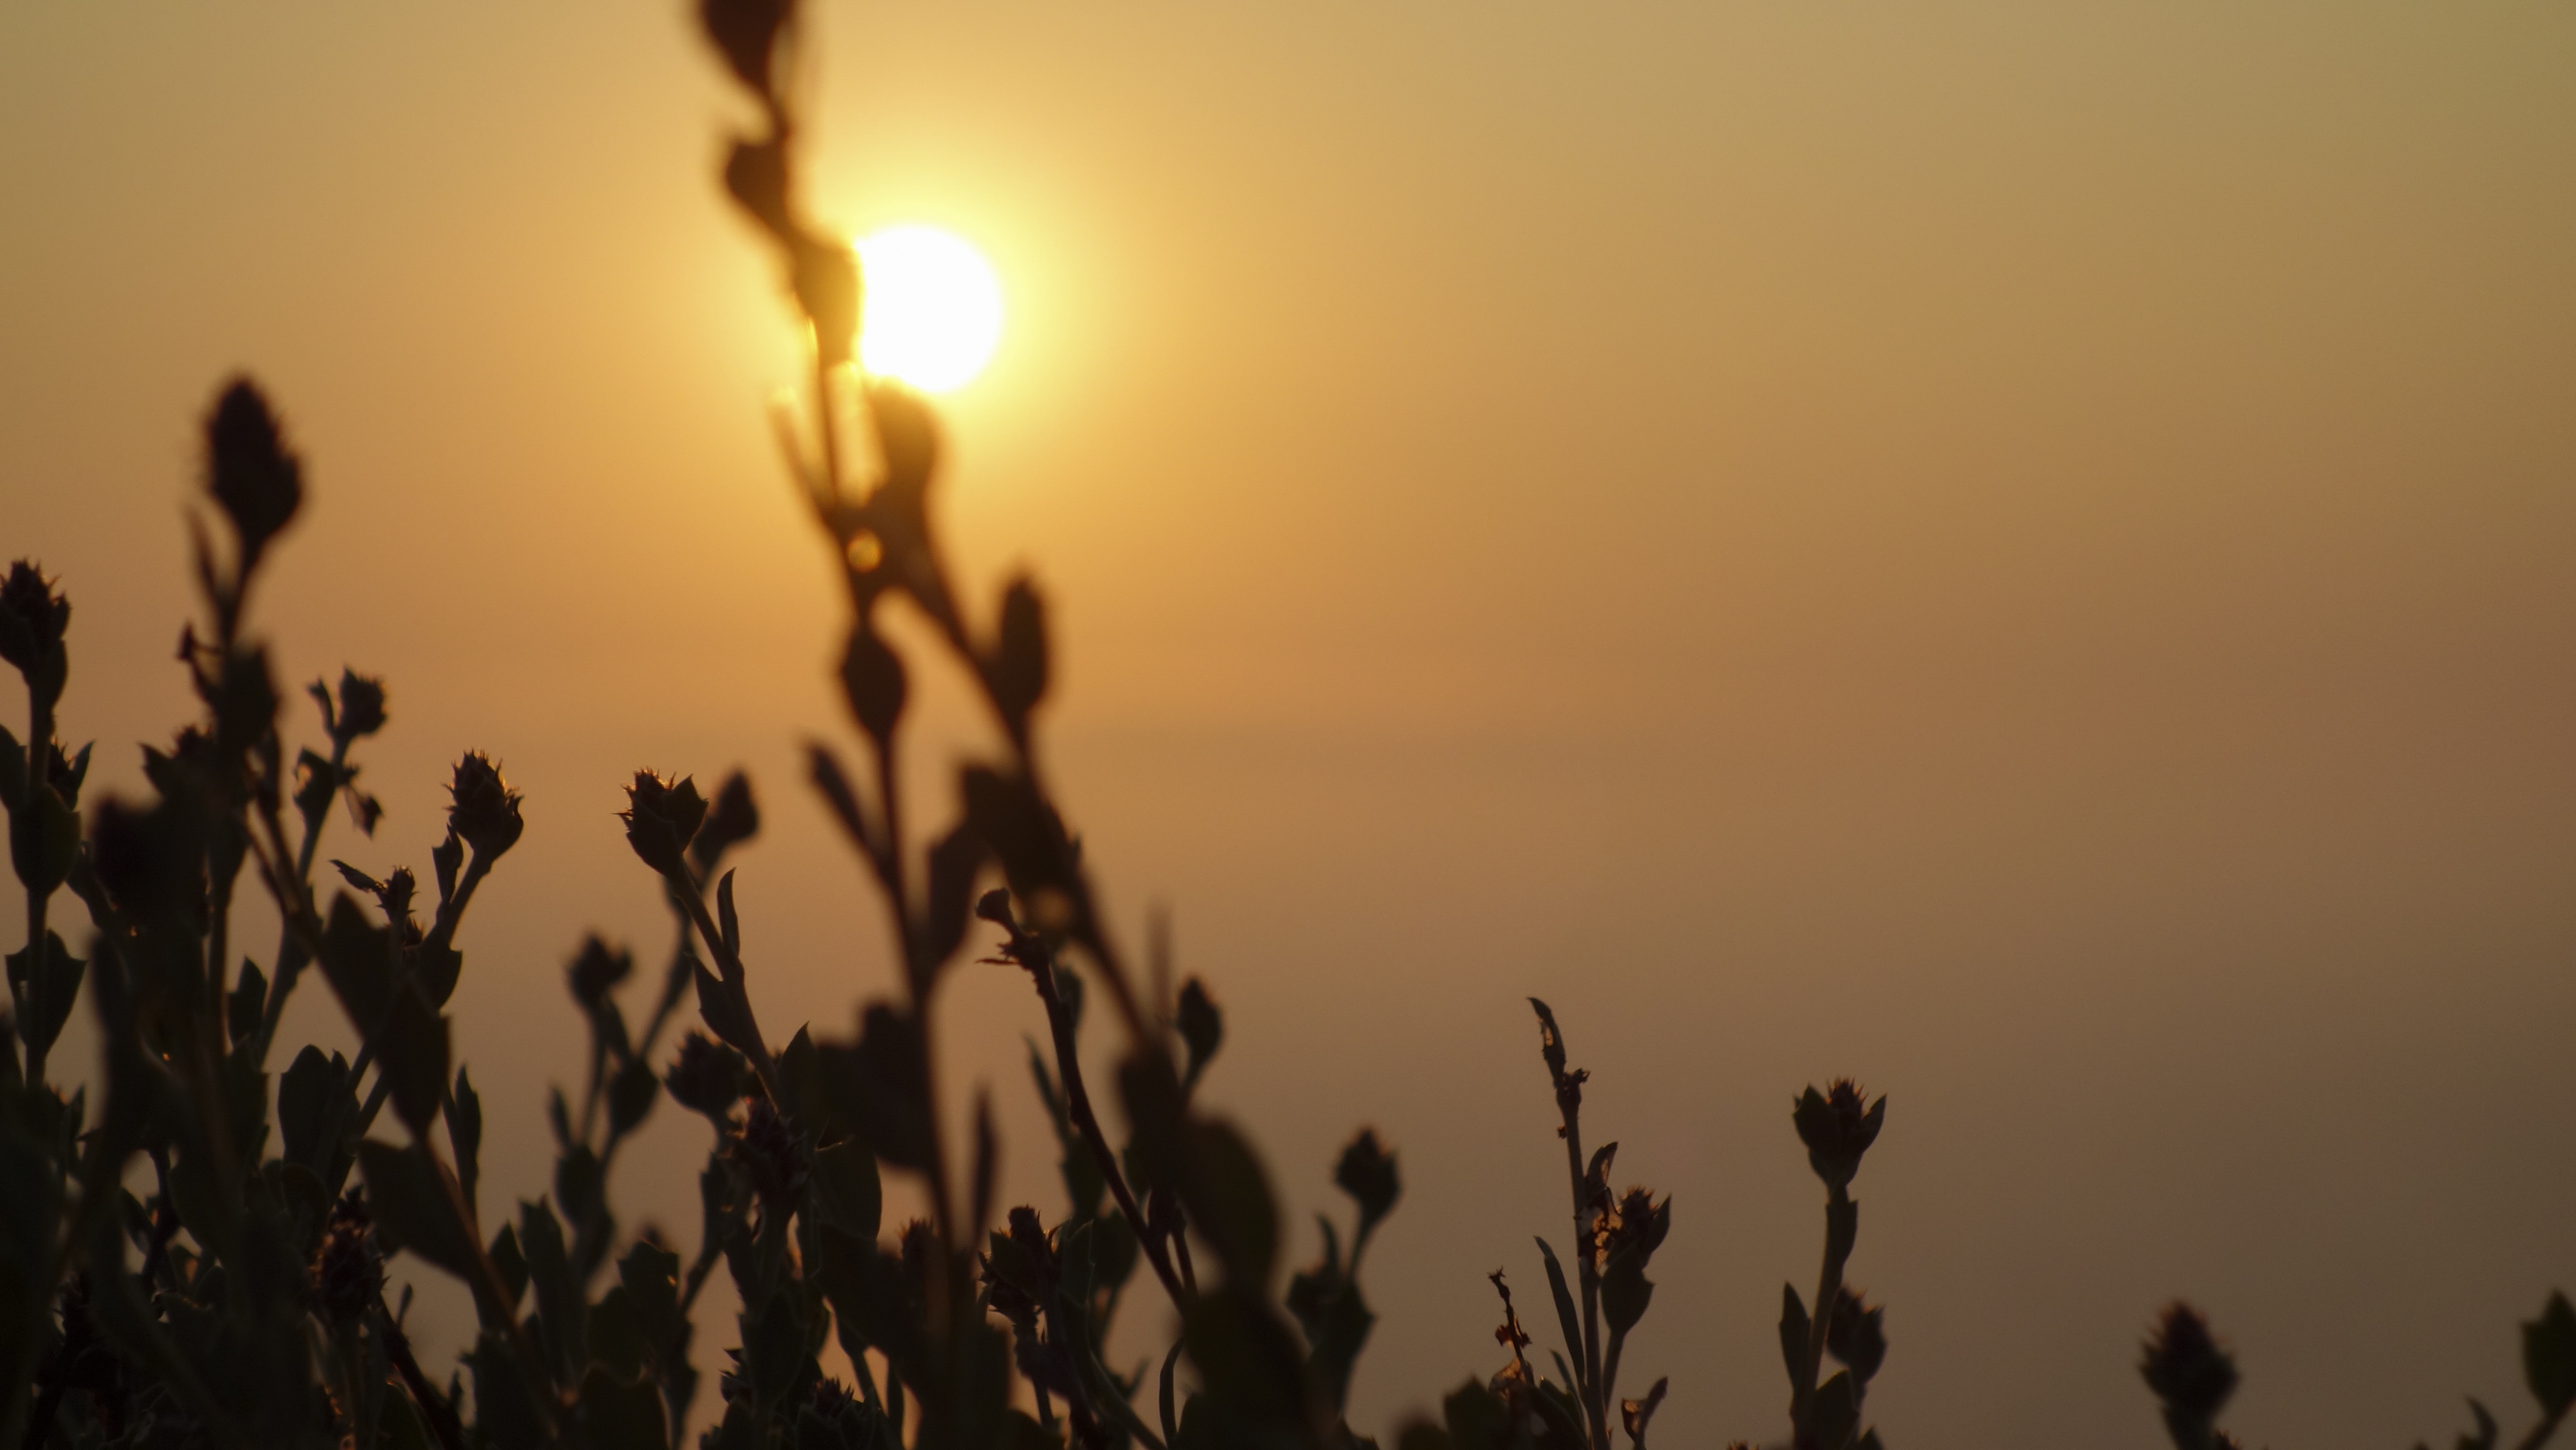
nature, horizon, silhouette, sky, sun, sunrise, sunset, sunlight, morning, dawn, dusk, evening, twilight, holiday, romantic, clouds, abendstimmung, afterglow, evening sky, himmelr te, atmospheric phenomenon